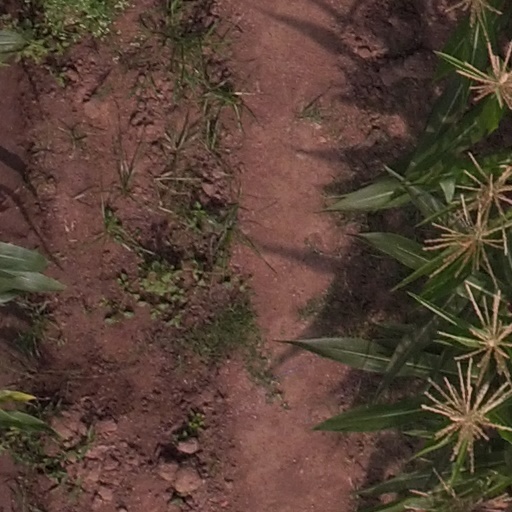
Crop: maize; corn